UCF Soccer and Track Stadium

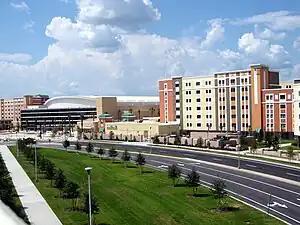
Knights Plaza, part of UCF's Athletic Village

UCF's Soccer and Track Complex is located on the northern edge of the University of Central Florida's main campus, which is approximately northeast of downtown Orlando and southwest of Daytona Beach.